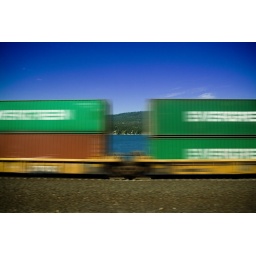
A little window of heaven, driving down the road in Northern Idaho...